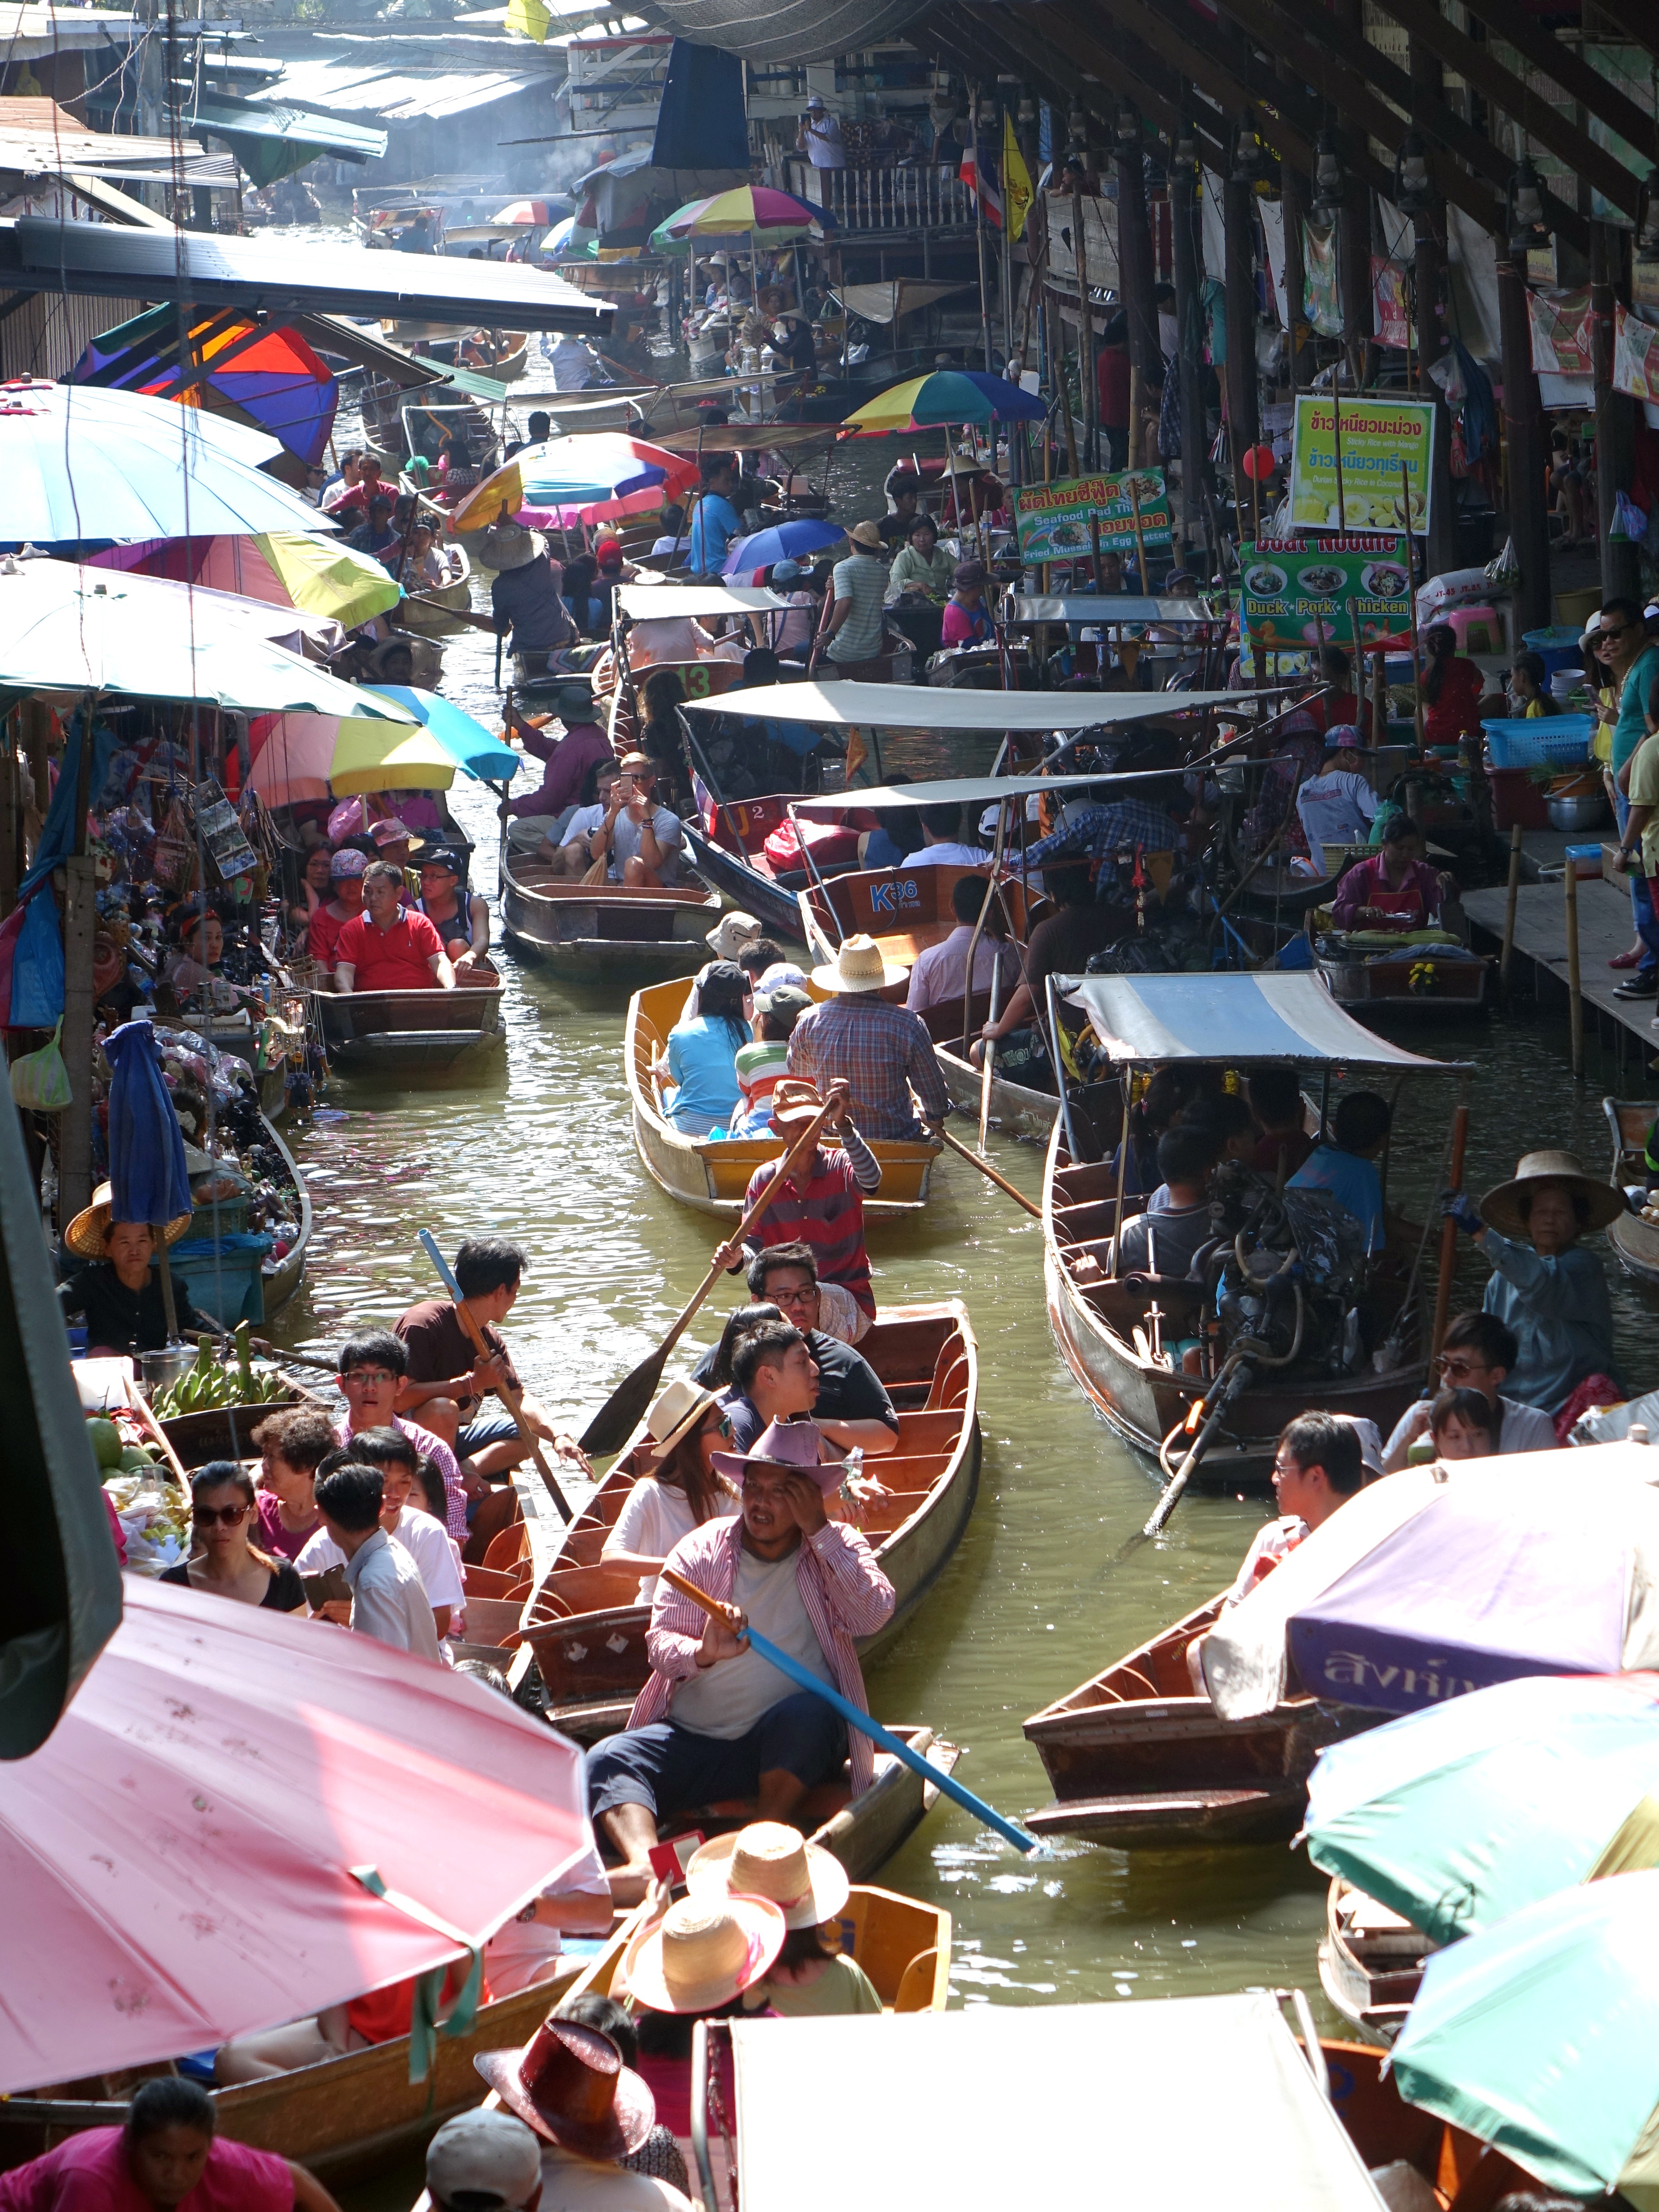
water, outdoor, people, boat, city, river, crowd, travel, transportation, food, asia, market, marketplace, floating, colorful, thailand, public space, sunny, wooden, bangkok, seller, thai, traditional, handicrafts, human settlement, damnoen saduak floating market